Palmas, Tocantins

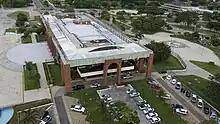
Government House of Tocantins.

In 2007 the Gross Domestic Product had a strong expansion was estimated at $2.2 billion, driven by investments of the City of Palms in the economy. The increase in GDP of Palmas was 6% and, compared to that of Brazil was very considerable, as the country showed the percentage of 3.5%. By the end of 2007, and capital represented 18.4% of the wealth generated by Tocantins and 0.08% in the country. Due to this growth, Palmas has attracted major investments, such as the Capim Dourado Shopping (inaugurated in August/2010), the multimodal yard of the north–south (located in the municipality of Porto Nacional, on the banks of the TO-080), plus branches of hypermarket networks: Atacadão, Makro and Assaí.